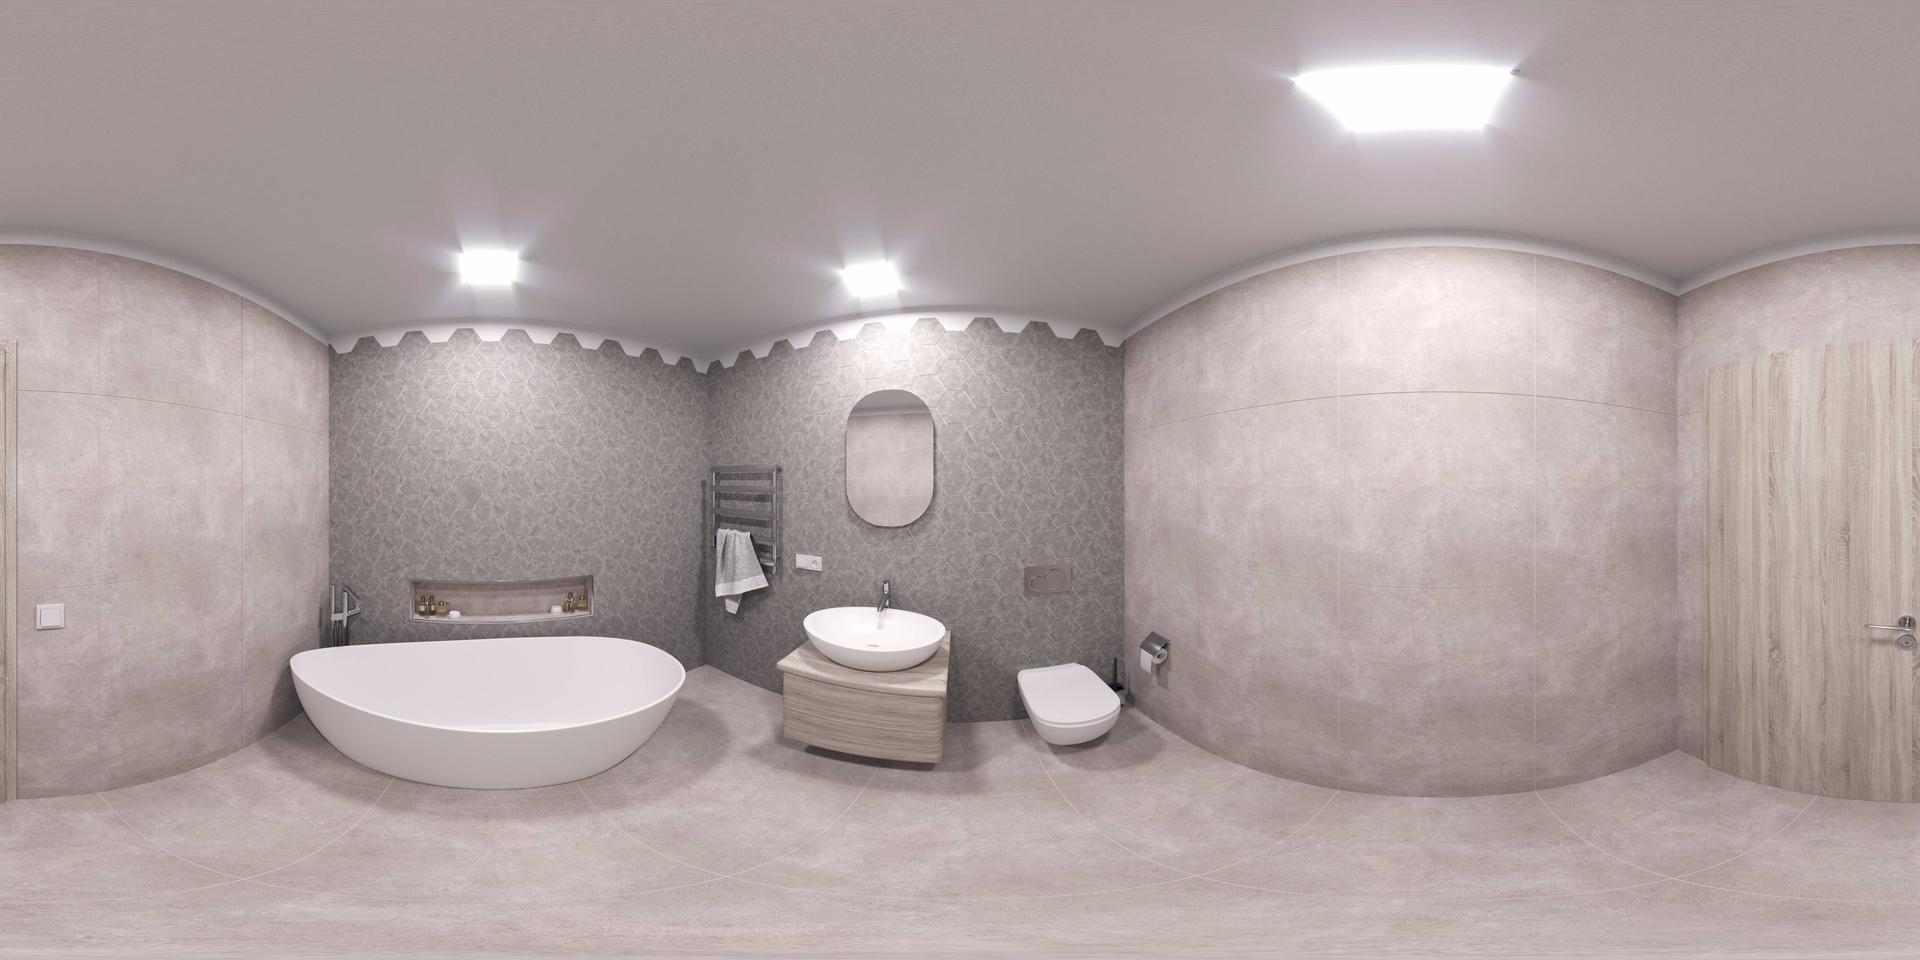
Referred object: the white towel hanging on the wall rack

Referred object: turn left to find the freestanding bathtub

Referred object: the toilet to the right of the sink